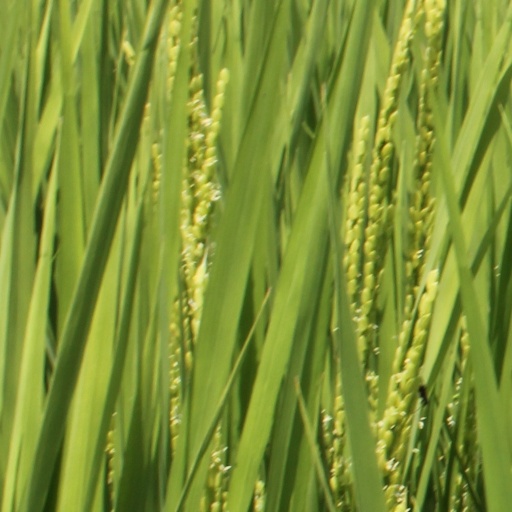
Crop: rice